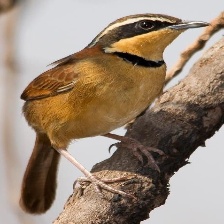
Species: COLLARED CRESCENTCHEST
Scientific name: MELANOPAREIA TORQUATA